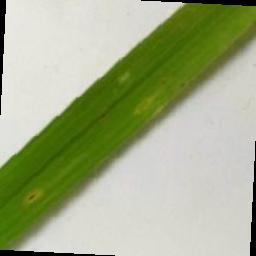
Label: Rice___Brown_Spot